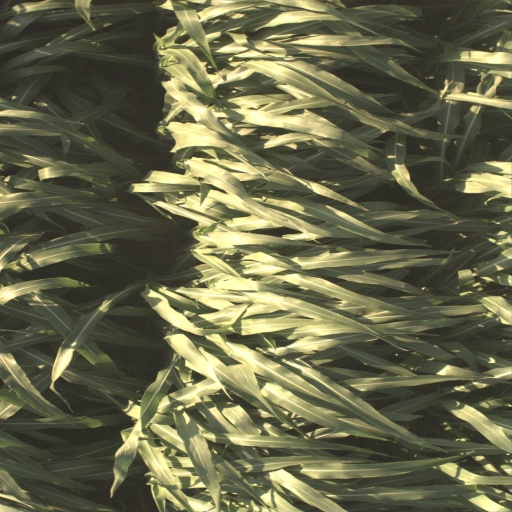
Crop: sorghum